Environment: real
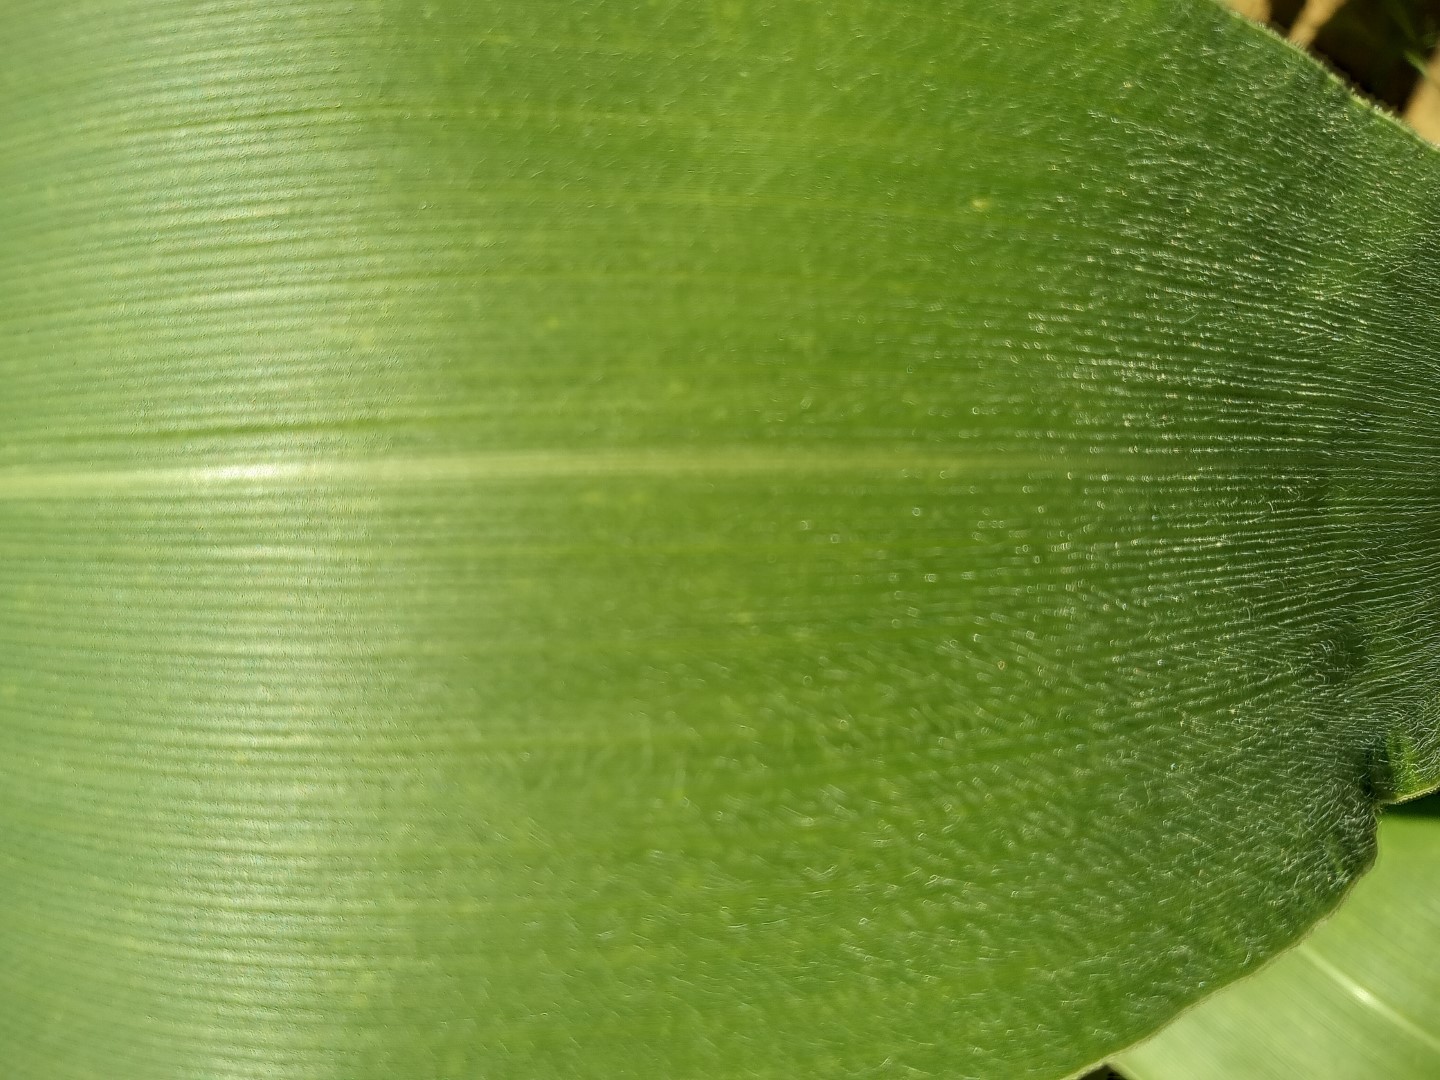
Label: healthy